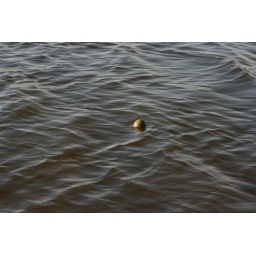
Tennis ball floating in the water